Shizuoka (city)

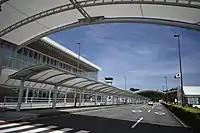
Shizuoka Airport

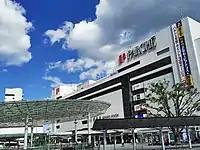
Shizuoka Station North exit

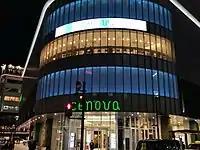
Shin-Shizuoka Cenova

The nearest airport is Shizuoka Airport, situated between Makinohara and Shimada.